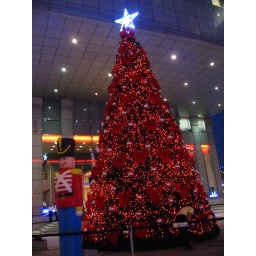
The giant red Christmas tree in the atrium at UOB Plaza